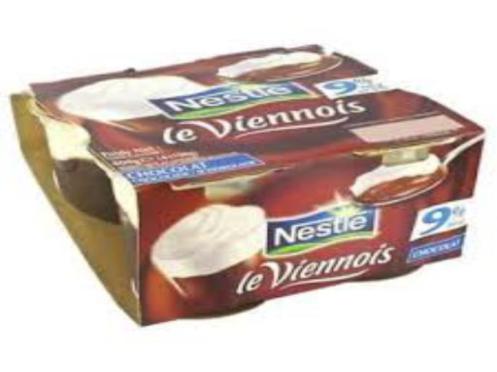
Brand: le viennois
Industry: Food